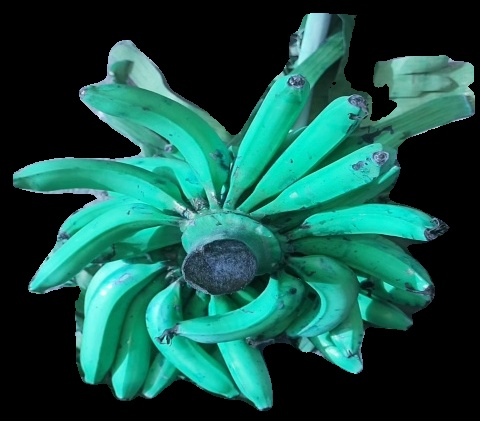
Variety: pachbale
Grade: grade3